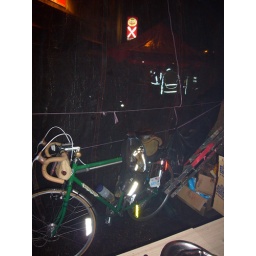
Eric Norris's bike inside the tent. Riders in the distance gathered round a bar in the rain.